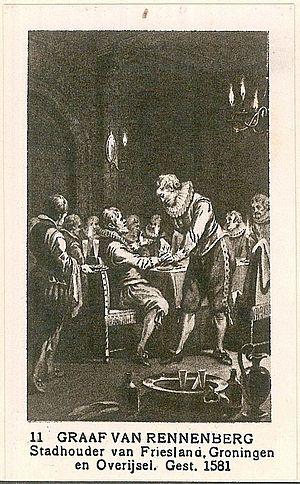
Le stathoudérat était une fonction politique et militaire médiévale dans les anciens Pays-Bas. Le stathouder connaît aux XVIᵉ et XVIIᵉ siècles une modification importante de son rôle avec le déclenchement de la guerre de Quatre-Vingts Ans, la sécession des Pays-Bas espagnols et l'accession à l’indépendance des Provinces-Unies. Dans l’histoire de la république néerlandaise, les fonctions et l’autorité du stathouder continuèrent de fluctuer grandement selon les circonstances politiques internes et externes. On remarque cependant deux constantes dans l’attribution du stathoudérat durant cette dernière période : l’hérédité de fait en faveur de la Maison d'Orange-Nassau et la sujétion de cette attribution aux États généraux des Provinces-Unies.